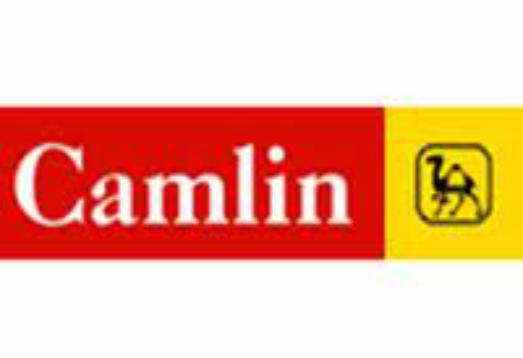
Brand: camlin
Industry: Medical